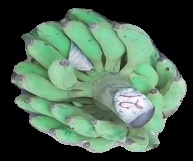
Variety: elakki-bale
Grade: grade3